List of construction methods

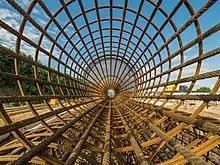
Rebar

Falsework consists of temporary structures used to support a permanent structure. Falsework need to have accurate calculation.